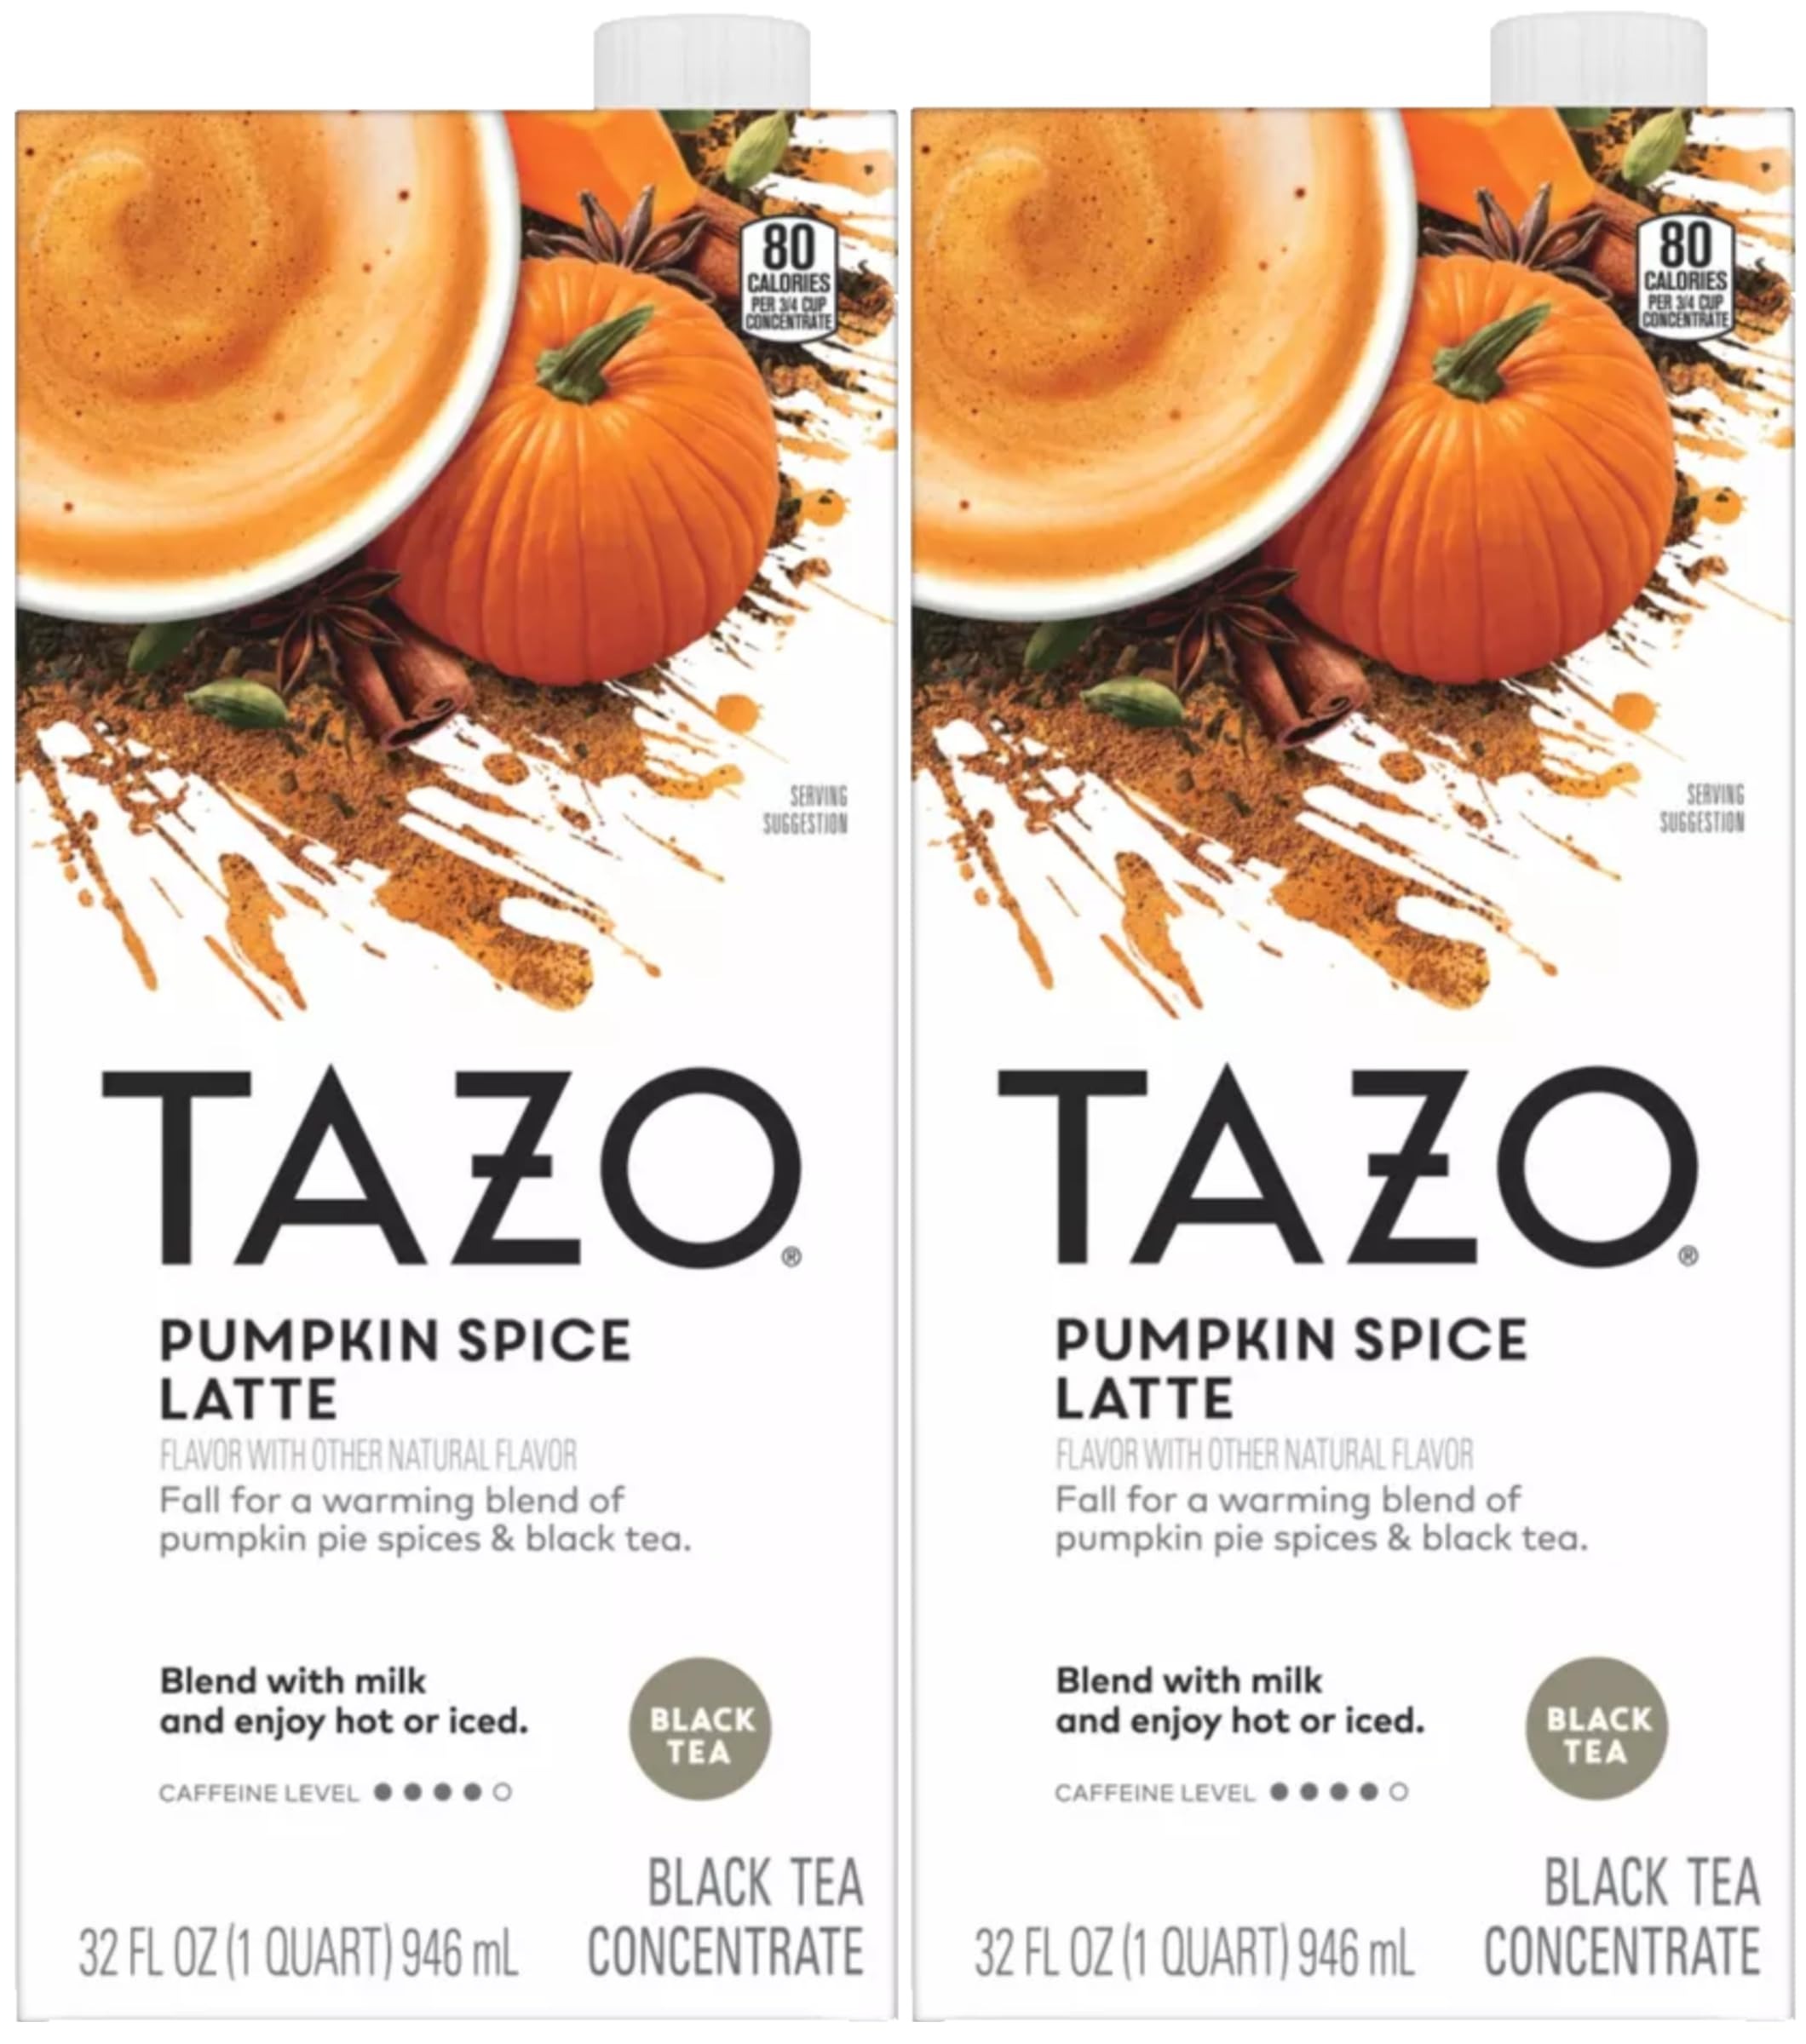
Item Name: TAZO Pumpkin Spice Latte Black Tea Concentrate, 32 oz (Pack of 2)
Bullet Point 1: 2 - 32 oz cartons of TAZO Pumpkin Spice Latte Black Tea Concentrate
Bullet Point 2: In this box it's fall, or autumn if you are fancy
Bullet Point 3: Warming pumpkin pie spices of cinnamon, cardamom, and ginger blended together with smooth black tea
Bullet Point 4: Enjoy this with a slice of pumpkin pie and an evening with good friends
Bullet Point 5: A convenient and delicious way to enjoy a creamy, spiced latte at home or on the go
Product Description: <b>2 - 32 oz cartons of TAZO Pumpkin Spice Latte Black Tea Concentrate</b><br>In this box it's fall, or autumn if you are fancy. Slight chill in the air, red leaves falling, plaid-everything fall. And we don’t mean to brag, but we created the ultimate fall accessory—Pumpkin Spice Latte. Warming pumpkin pie spices of cinnamon, cardamom, and ginger blended together with smooth black tea.
Value: 64.0
Unit: Fl Oz

Price: 13.99